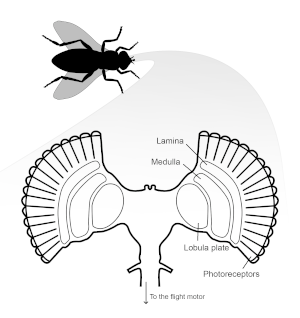
Mises en évidence chez les drosophiles, les cellules T4 et T5 sont des neurones du lobe optique qui jouent un rôle fondamental dans le traitement du mouvement. Divisées en quatre sous-populations, ces cellules nerveuses projettent leur axone dans l'une des quatre couches du "lobula plate" et répondent sélectivement à l'un des quatre mouvements cardinaux. Elles participent ainsi à la première étape du calcul de direction du mouvement par le système visuel, via des détecteurs de mouvements ON et OFF disjoints.